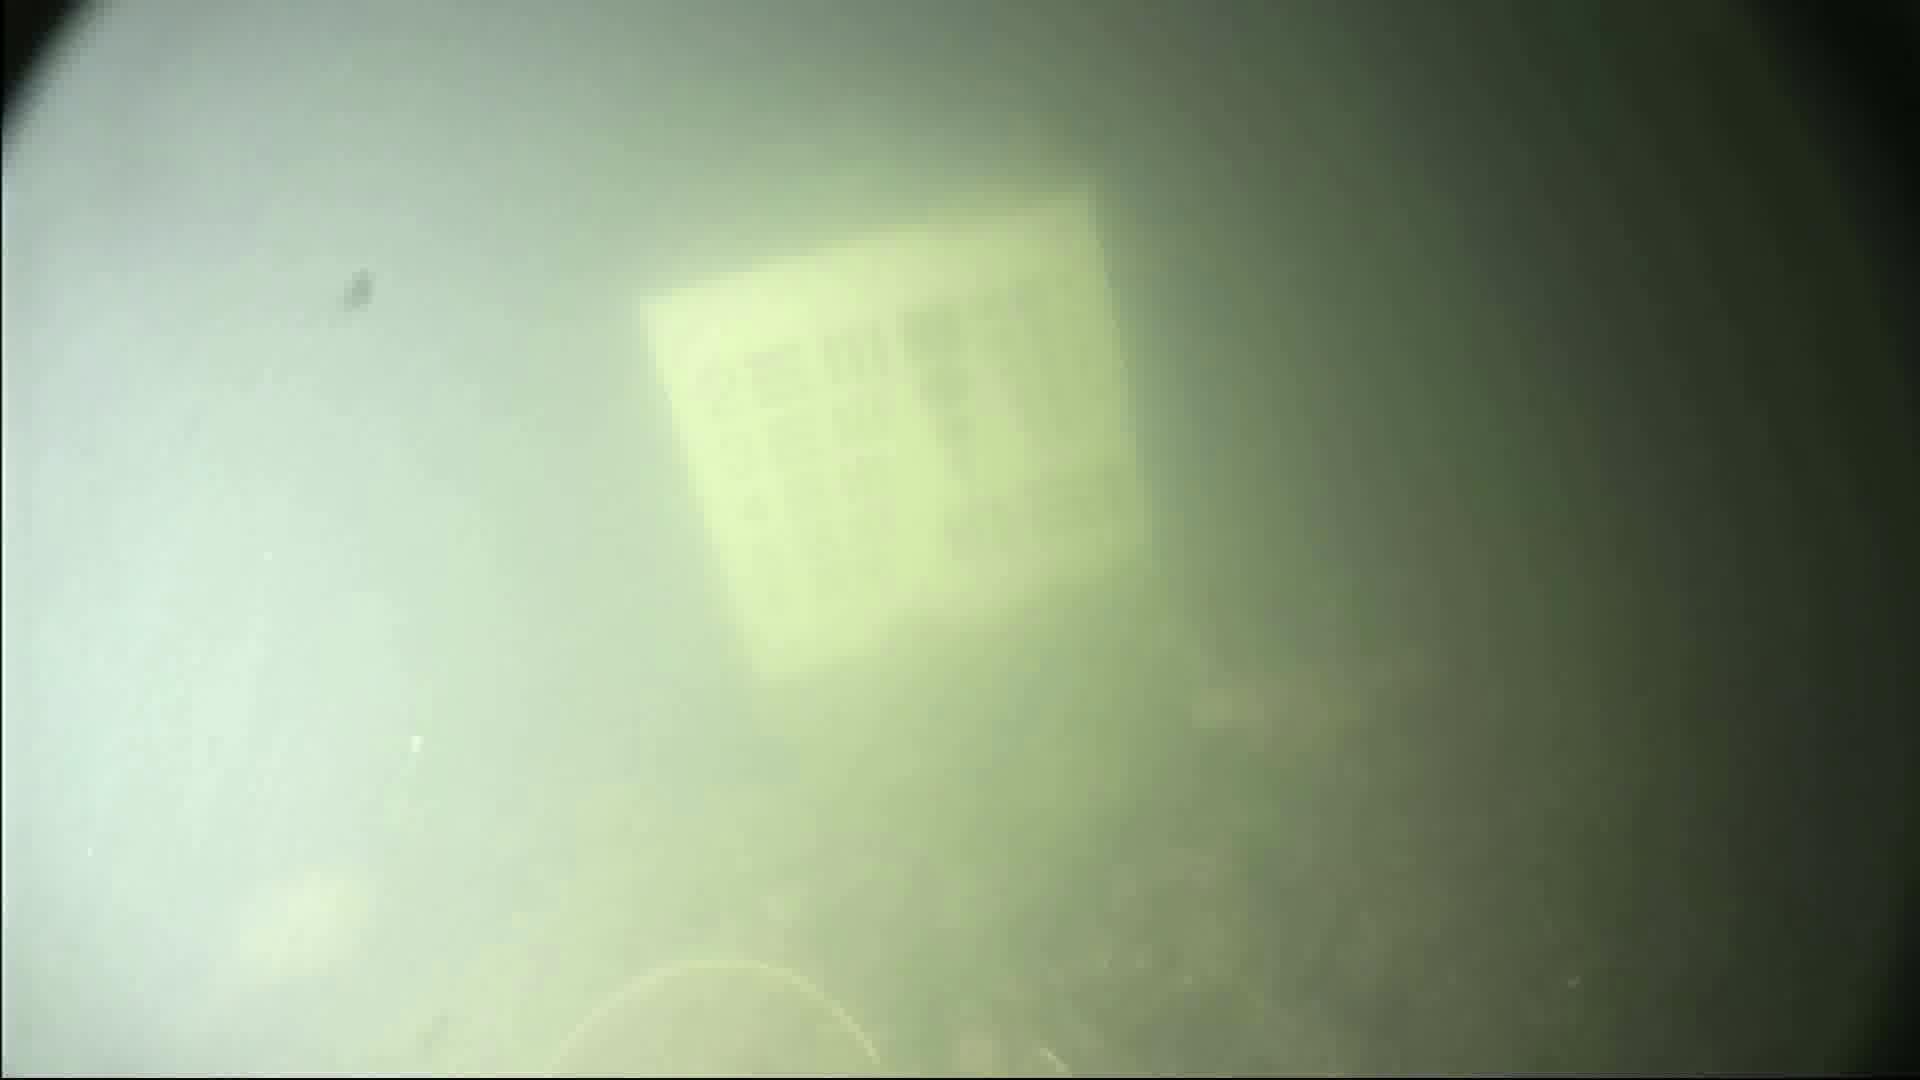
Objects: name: fish